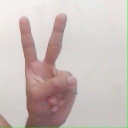
अक्षर: क